Pultenaea microphylla

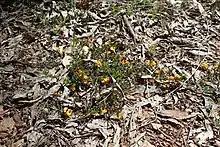
Habit (prostrate form)

Pultenaea microphylla is a species of flowering plant in the family Fabaceae and is endemic to eastern Australia. It is an erect to prostrate shrub with narrow egg-shaped leaves with the narrower end towards the base, and clusters of up to ten yellow to red flowers with reddish markings.